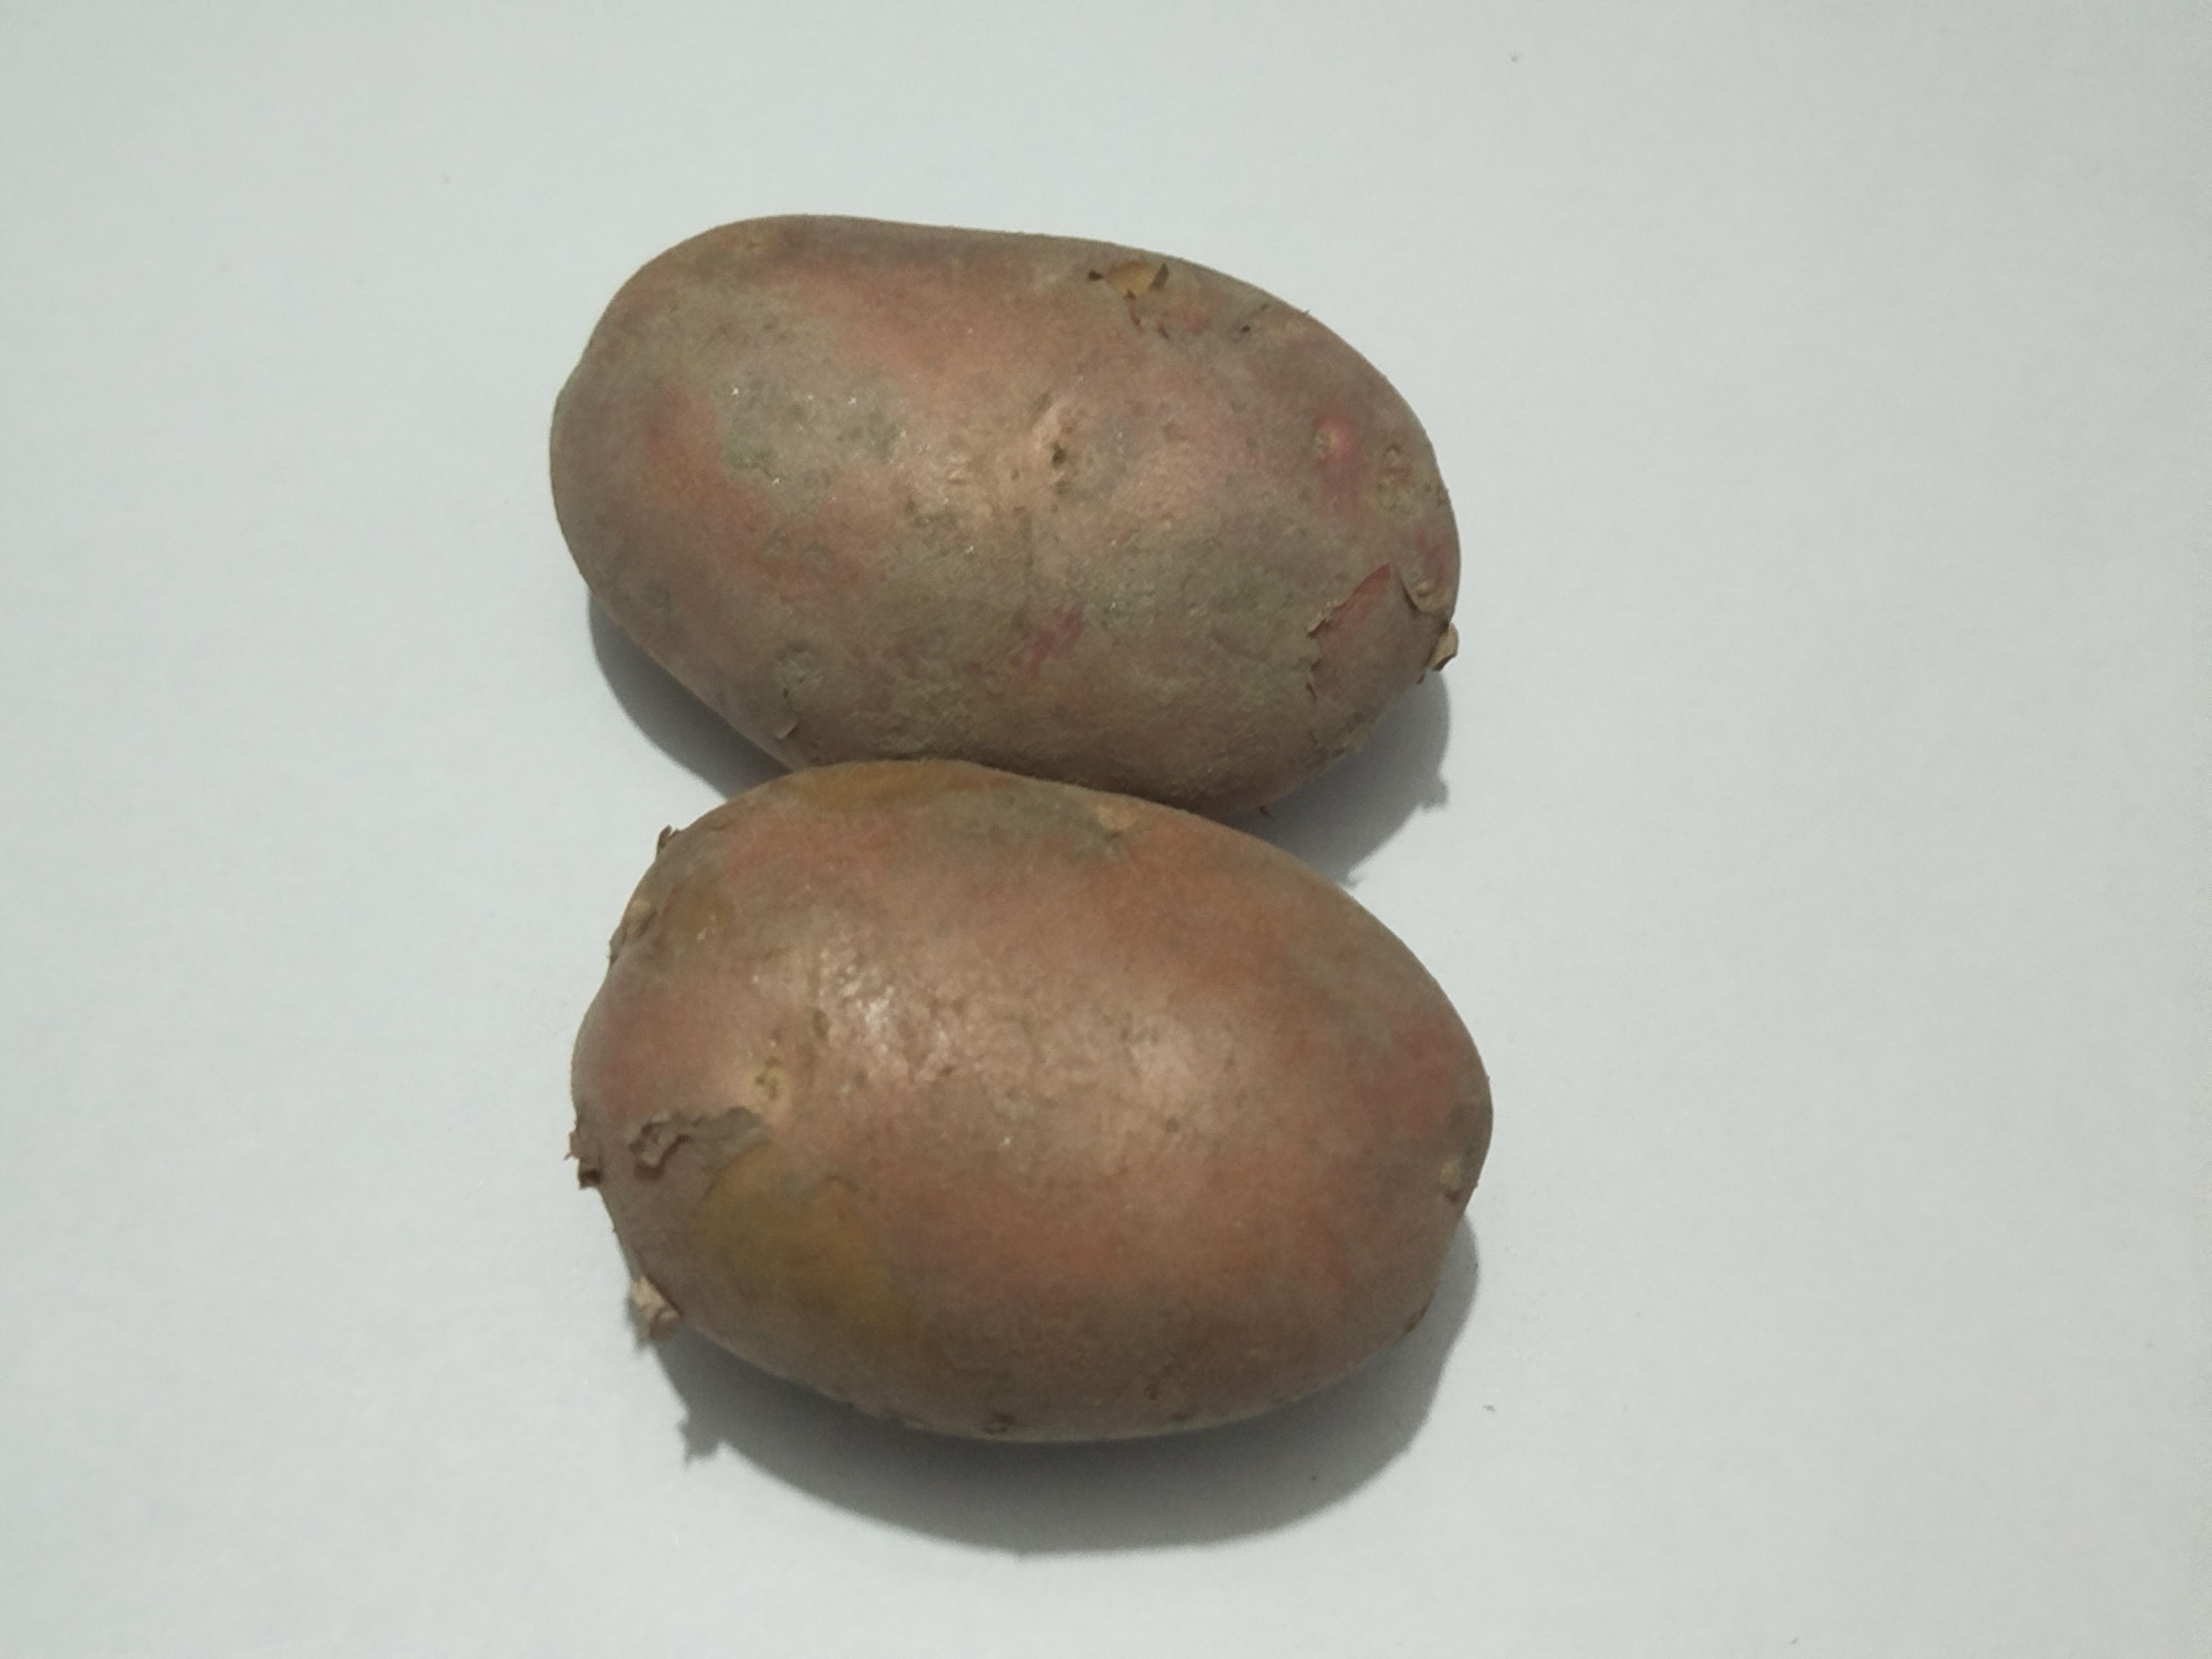
Label: Potato